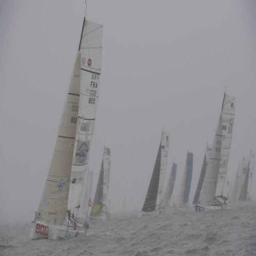
the persistent drizzle and low cloud did little to cheer those sailors at the start of automobile model -- yesterday